Frederick Kreismann

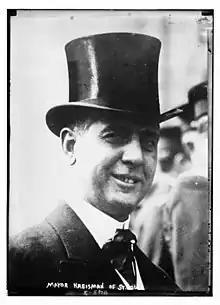

Frederick H. Kreismann (August 7, 1869 – November 1, 1944) was an American politician who served as mayor of St. Louis, Missouri from 1909 to 1913. He was a Republican.